Lee Kuan Yew

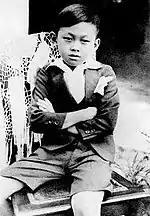

Lee was born on 16 September 1923, the first child of Lee Chin Koon, a Semarang-born Singaporean, and Chua Jim Neo, at 92 Kampong Java Road in Singapore, then part of the British Empire. Both of Lee's parents were English-educated third-generation Peranakan Chinese, with his paternal side being of Hakka descent from Dabu County. He was named 'Kuan Yew', meaning 'light and brightness', alternately meaning 'bringing great glory to one's ancestors'.